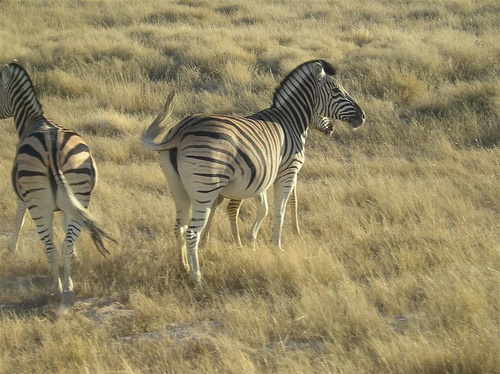
Several zebras running together in a field during the day.
three zebras a walking in yellow grass outside

Trio of zebras stands idle on the savanna.
A group of zebras stand in a field.
Two zebras are standing alert on a field.